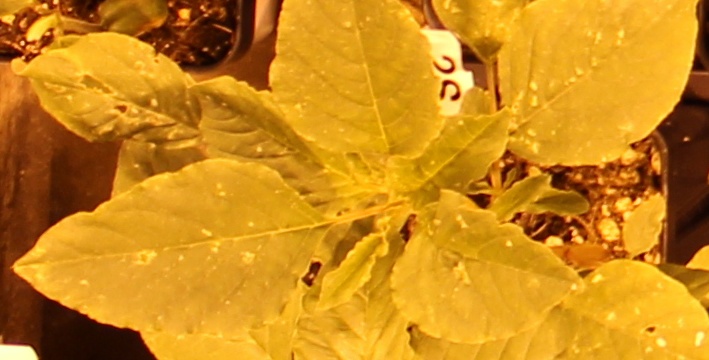
Label: Palmer Amaranth